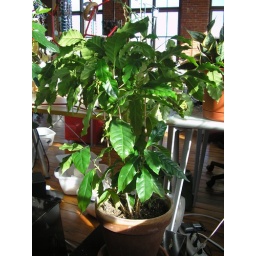
yet another plant of my sister's that lives in my office now.